202 Chryseïs

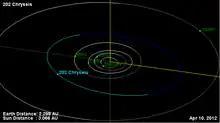
Orbital diagram

202 Chryseïs is a large, lightly coloured Main belt asteroid that is probably composed of silicate rocks. It was discovered by C. H. F. Peters on September 11, 1879, in Clinton, New York, and was named after the mythical Trojan woman Chryseis.